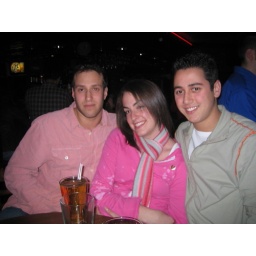
one of these people would end up on a bathroom floor in their boxers